New Zealand Land Commission

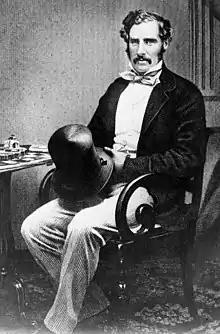
Governor Sir George Grey.

Spain began his Wellington hearings on 16 May 1842 and began with the Port Nicholson sale. William Wakefield, Jerningham Wakefield and two other company men gave evidence, as well as Te Puni, chief at Petone pā, who had taken a leading part in the sale. After three days William Wakefield, who presumed the hearings would be a mere formality, said he rested his case. Spain considered the case far from proven and asked Wakefield to produce more witnesses. The company produced Wi Tako Ngātata, the chief of Kumototo pā, whose evidence contradicted that of earlier witnesses. Realising the investigation would be a thorough one, Wakefield began a public campaign of obstruction and criticism, refusing to appear and causing delays for the hearings. A local newspaper, the "New Zealand Gazette and Wellington Spectator", took up Wakefield's cause and for months criticised and ridiculed Spain, Clarke and Hobson.